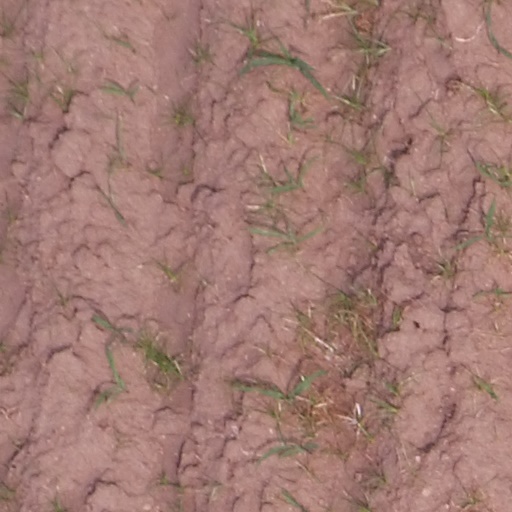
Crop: maize; corn